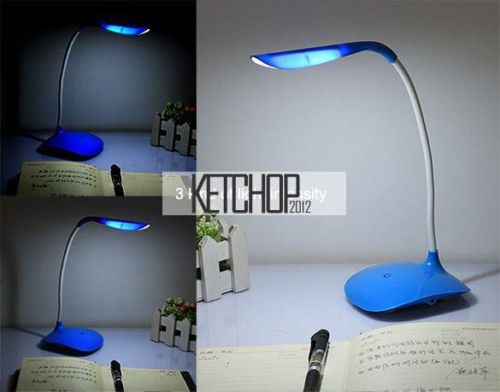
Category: lamp